Fremantle Outer Harbour

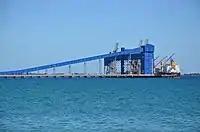
Bulk carrier at the CBH Grain Jetty

Alcoa Jetty, operated by Alcoa, serves for the export of alumina and the import of caustic deliveries.